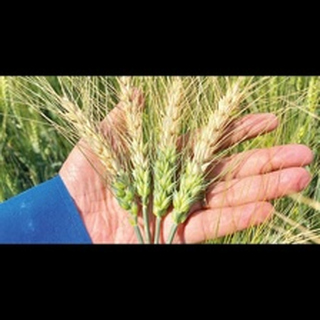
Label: wheat_blast